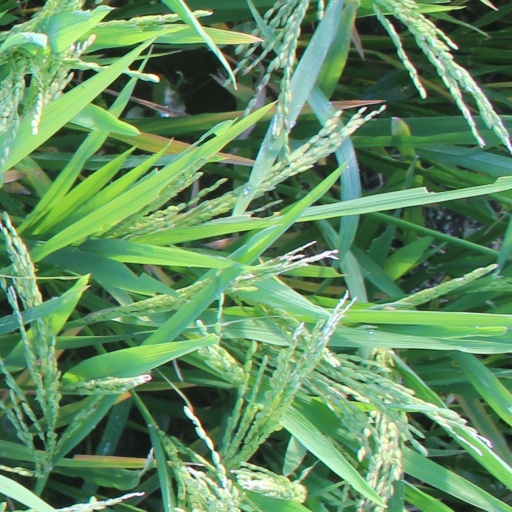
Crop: rice